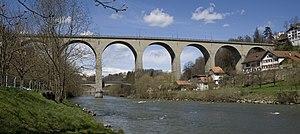
Le Pont de Zaehringena à Fribourg en Suisse.
Cette page présente la liste des ponts de la ville de Fribourg et de ses environs immédiats, dans l'ordre du courant de la Sarine.
Le pont de Zaehringen, également écrit pont de Zähringen, est un pont routier sur la Sarine, situé dans le canton de Fribourg, en Suisse.